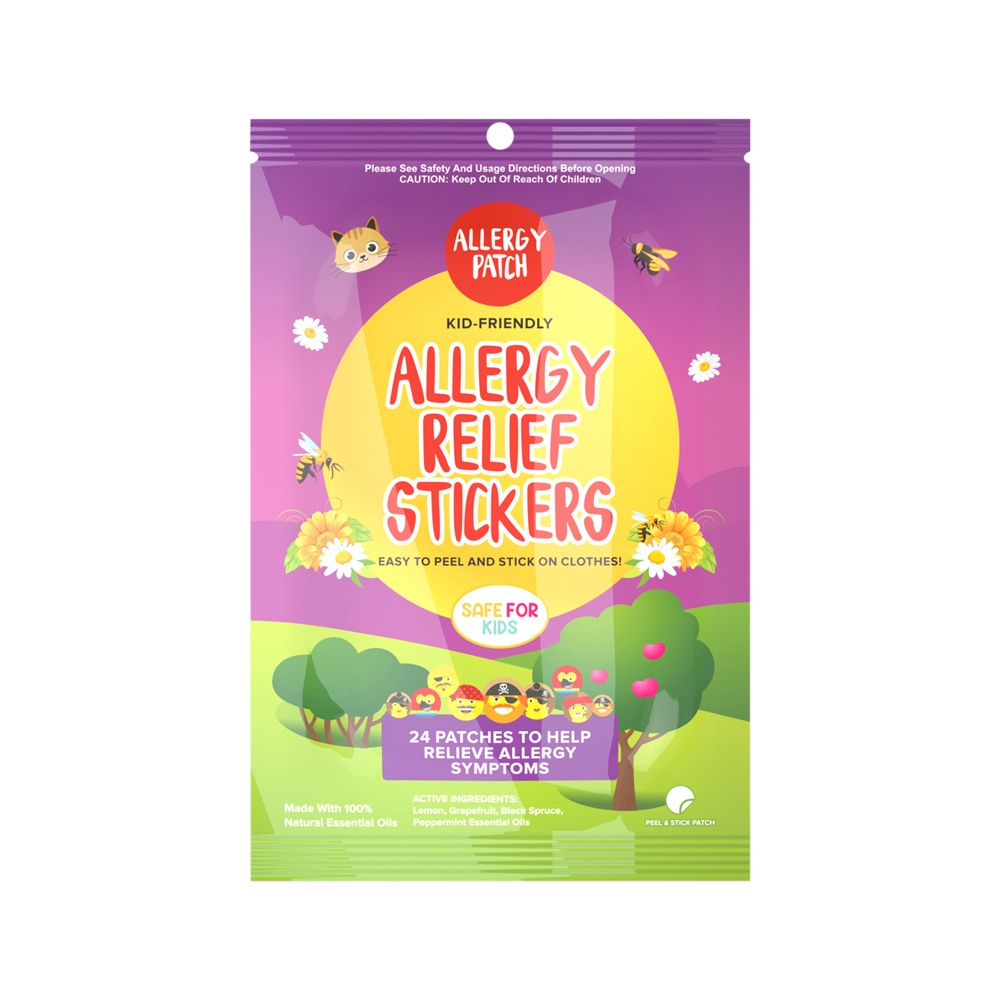
Nat Patch Co AllergyPatch Org Allergy Relief Stickers x 24 Pack
Brand: NATPAT (THE NATURAL PATCH CO)
Looking for a natural way to help your kids manage their allergy symptoms? Meet AllergyPatch! These fun, colourful patches are infused with all-natural essential oils and work all day long to help keep your child comfortable and symptom-free. Plus, AllergyPatch is safe and easy to use - just stick it on their clothes and let it go to work! AllergyPatches use a specially crafted formulation of essential oils to manage allergy symptoms. The oils work together by triggering receptors in the nose, which then sends messages from the nervous system to the immune system to promote an immune response. Plus, thanks to the unique nanomaterial, AllergyPatches diffuse the essential oil aroma consistently for up to 8 hours, so you can count on your patches working all day or night long.
Category: Health & Beauty > Health Care > Medical Tests > Allergy Test Kits